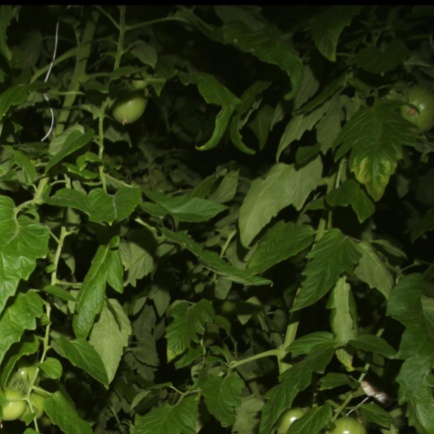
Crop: tomato